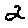
Label: 2